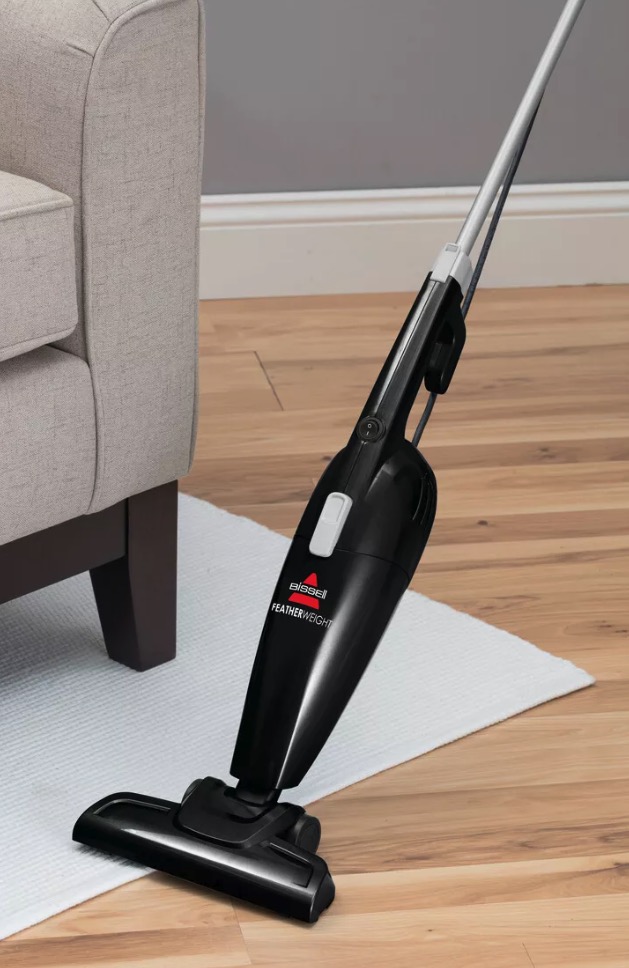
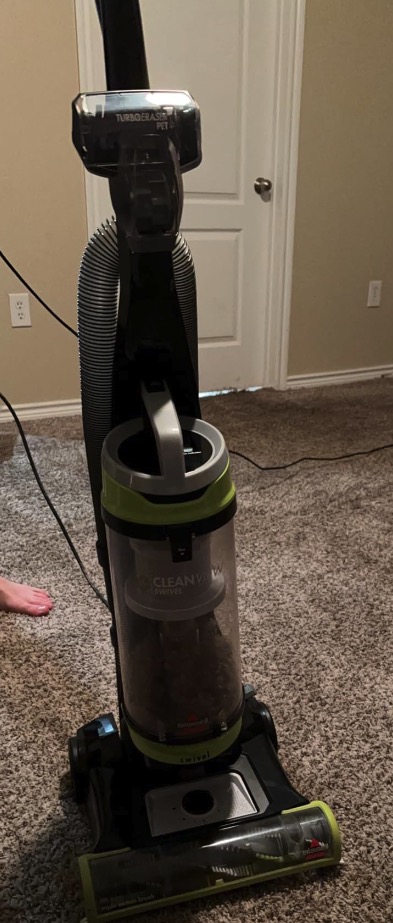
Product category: items_vacuum
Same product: no